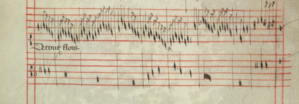
Intabulation De tout flors de G. de Machaut — Codex Faenza, folio 37v.
Le Codex Faenza est un manuscrit copié au début du XVᵉ siècle qui contient l'une des plus anciennes collections de musique pour clavier dont on dispose. Il est aujourd'hui conservé, sous la cote Ms. 117, à la Bibliothèque communale de Faenza, localité proche de Ravenne, en Italie. Il est parfois nommé Codex Bonadies, en raison du traité de Johannes Bonadies qui y figure, « Regulae Cantus » ; l'auteur et le titre du traité apparaissent sur la reliure : « Bonadies Regulae Cantus ».